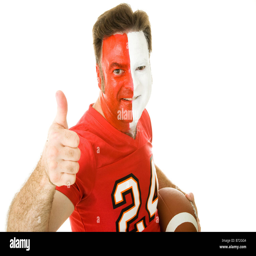
football fan in jersey and face paint giving a thumbs up sign isolated on white